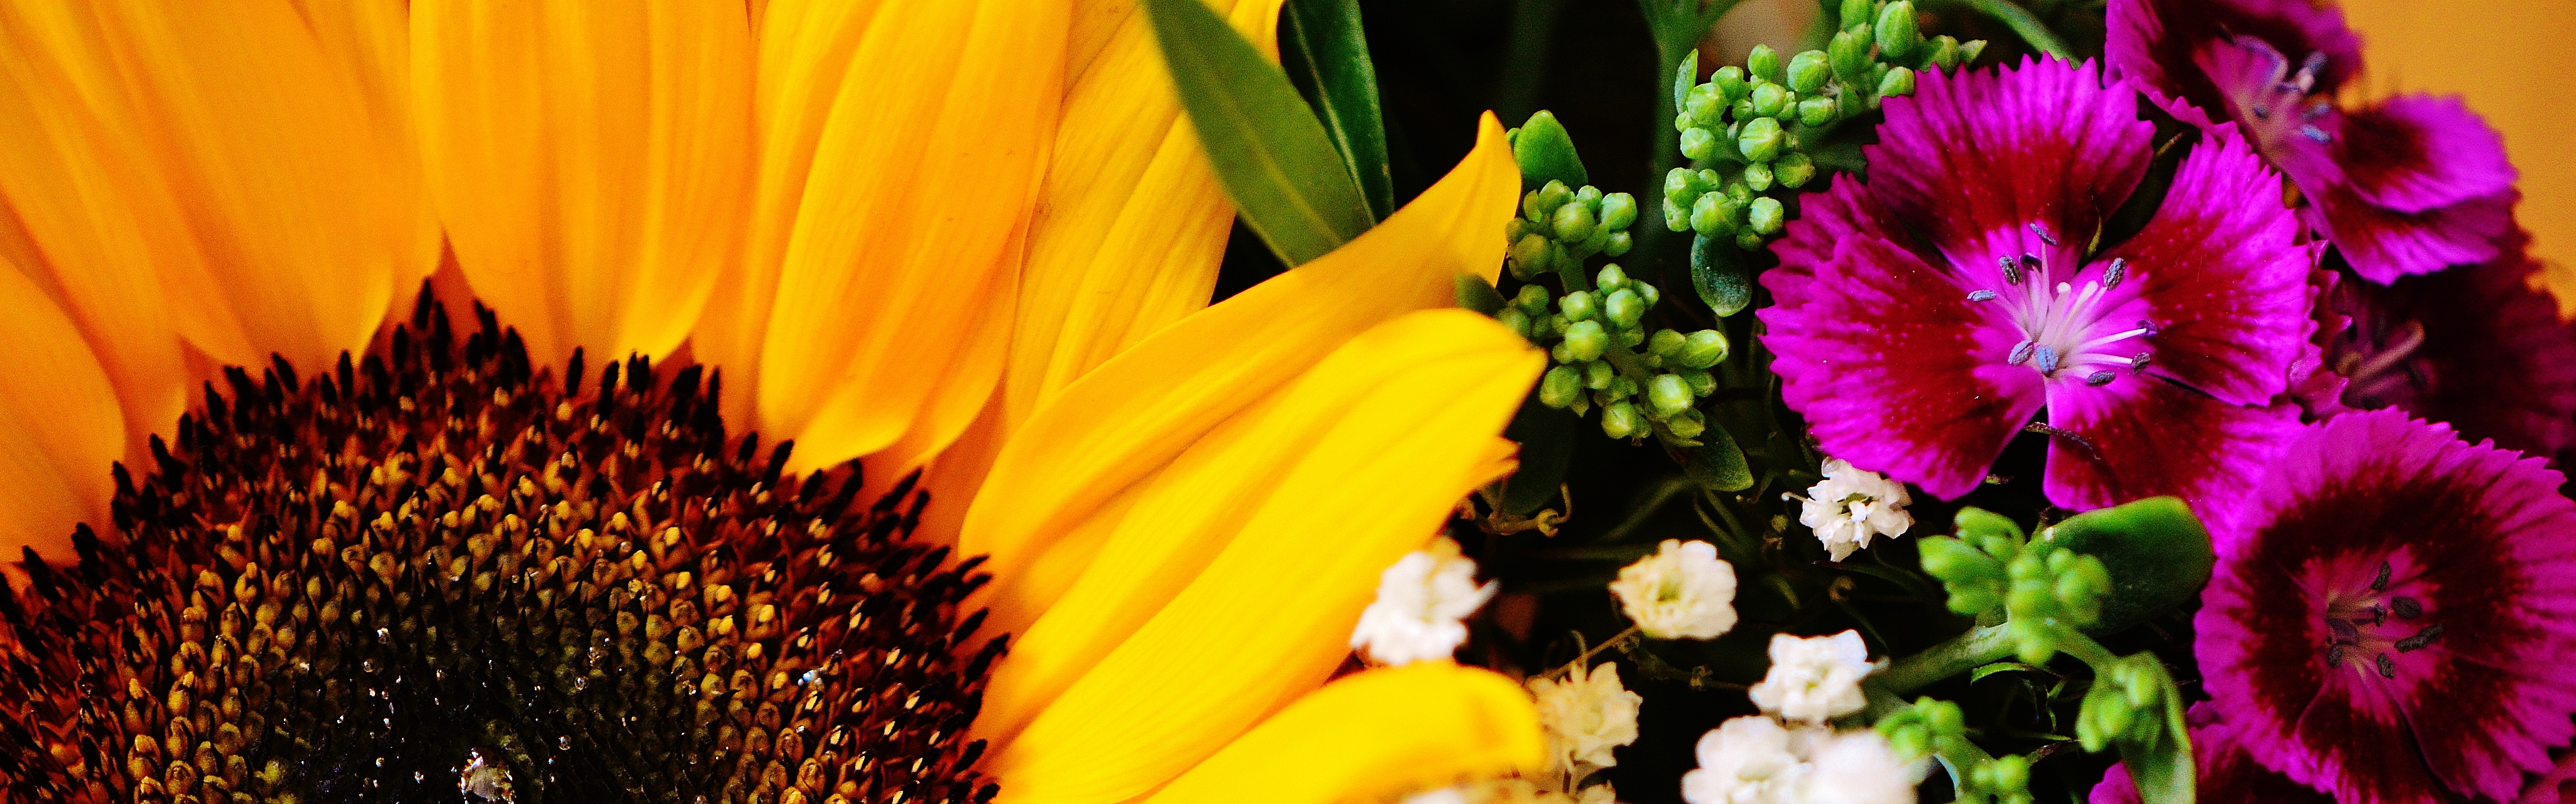
plant, photography, flower, petal, summer, bouquet, color, yellow, flora, sunflower, flowers, sun flower, floristry, macro photography, flowering plant, daisy family, flower bouquet, land plant